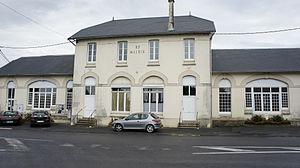
vue de la Mairie Souain.
Souain-Perthes-lès-Hurlus est une commune française, située dans le département de la Marne en région Grand Est.